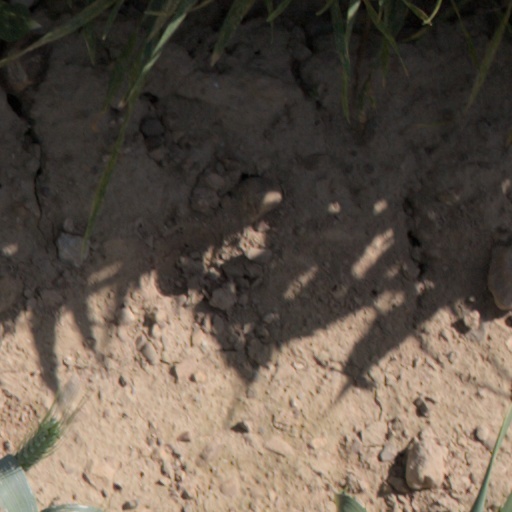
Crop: wheat